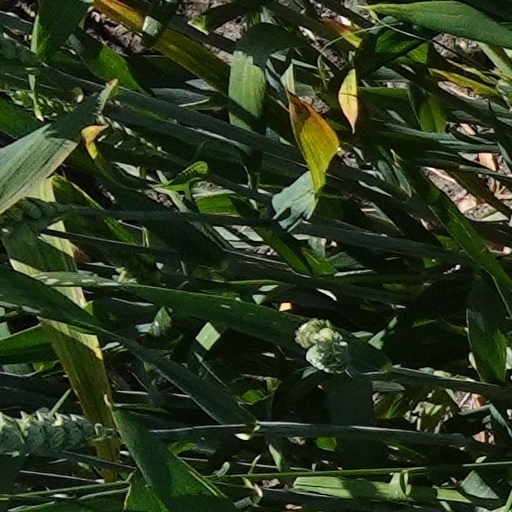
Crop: wheat